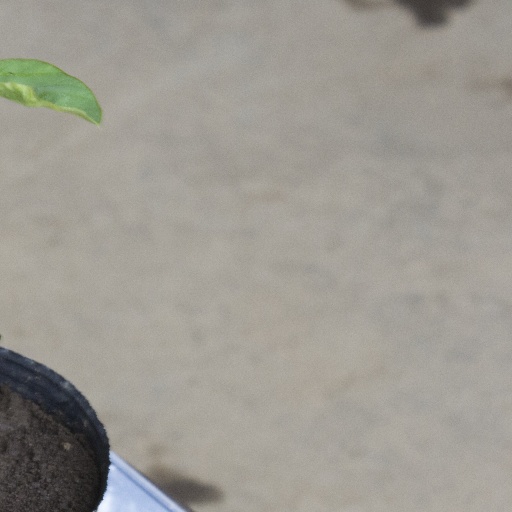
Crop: soybean